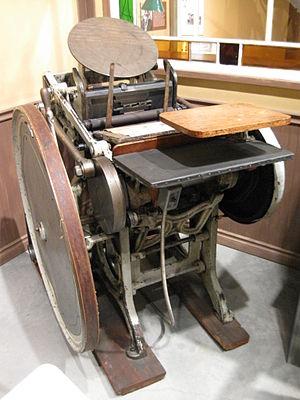
La presse typographique est un dispositif destiné à imprimer des textes et des illustrations sur du papier, en exerçant une forte pression sur la feuille de papier placée sur une forme imprimante, ensemble de caractères en relief ou gravure sur bois, préalablement encrés, de manière que l'encre se dépose sur le papier. L'opération répétée permet d'obtenir un grand nombre d'exemplaires identiques. C'est la mise au point de la presse, conjointement à l'emploi des caractères mobiles en plomb et de l’encre grasse spécifique, qui constitue l'invention majeure de Johannes Gutenberg, celle de l'imprimerie en Occident. Il est certain que les Chinois, les Coréens, ont utilisé les caractères mobiles, les Mongols, les Turcs, les Tibétains, les Arabes et d'autres peuples d'Asie, ont également utilisé l'imprimerie à des époques antérieures, mais ils n'ont pas utilisé la presse, ni réalisé la synthèse qui caractérise l'œuvre de Gutenberg.